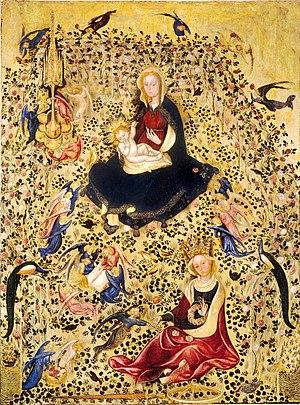
Michelino da Besozzo est un peintre et miniaturiste italien du style gothique international, entre gothique et Renaissance, qui a été actif principalement en Lombardie de 1388 à 1450, se rattachant à l'école lombarde.